British Psychoanalytical Society

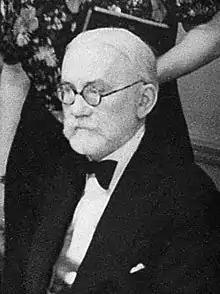
James Strachey, one of the leaders of the scientific committee

By 1942, relations between the factions within the society had become so heated that a committee had to be convened to facilitate monthly discussions on the scientific nature of the society. The committee was chaired by three members of the society, each representing one of the major factions: